Naum Dhimitër Naçi

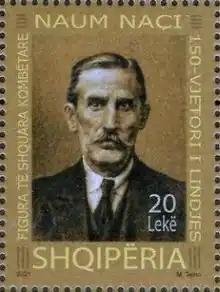
Naçi on a 2022 stamp of Albania

Naum Dhimitër Naçi (1871–1927), also known as Nuçi Naçi, was an Albanian teacher and patriot. He was the brother of Leonidha Naçi. With his intellectual and political activities, he played an important role during the late period of the Albanian National Awakening that sought independence from the Ottoman Empire and the creation of an Albanian national state. He wrote some books that discussed contemporary issues of education among Albanian communities in the Ottoman Empire, headed a Yanina-based patriotic newspaper named "Zgjimi i Shqiperise", and participated in several nationalist groups. His 1901 " Korça dhe fshatrat perreth saje" was published in Sofia, where other major works in the development of Albanian nationalism and Albanian literature were concurrently published, including Naim Frasheri's "Historia e Shqiperise" and "Deshira e vertete e Shqiptareve", Gjerasim Qiriazi's "Hristomathi", and Sami Frasheri's "Besa" and "Tosk primer". Naçi served for some time as the director and teacher of Mësonjëtorja, the first secular school in the Albanian language within Ottoman Albania that was opened in Korçë. At first he managed to get support from the local Ottoman governor general based in Monastir (modern Bitola). However, in 1902 Naçi was arrested and incarcerated in Salonica by Mehmed Ali Pasha Delvina, the new Ottoman governor of Korçë.